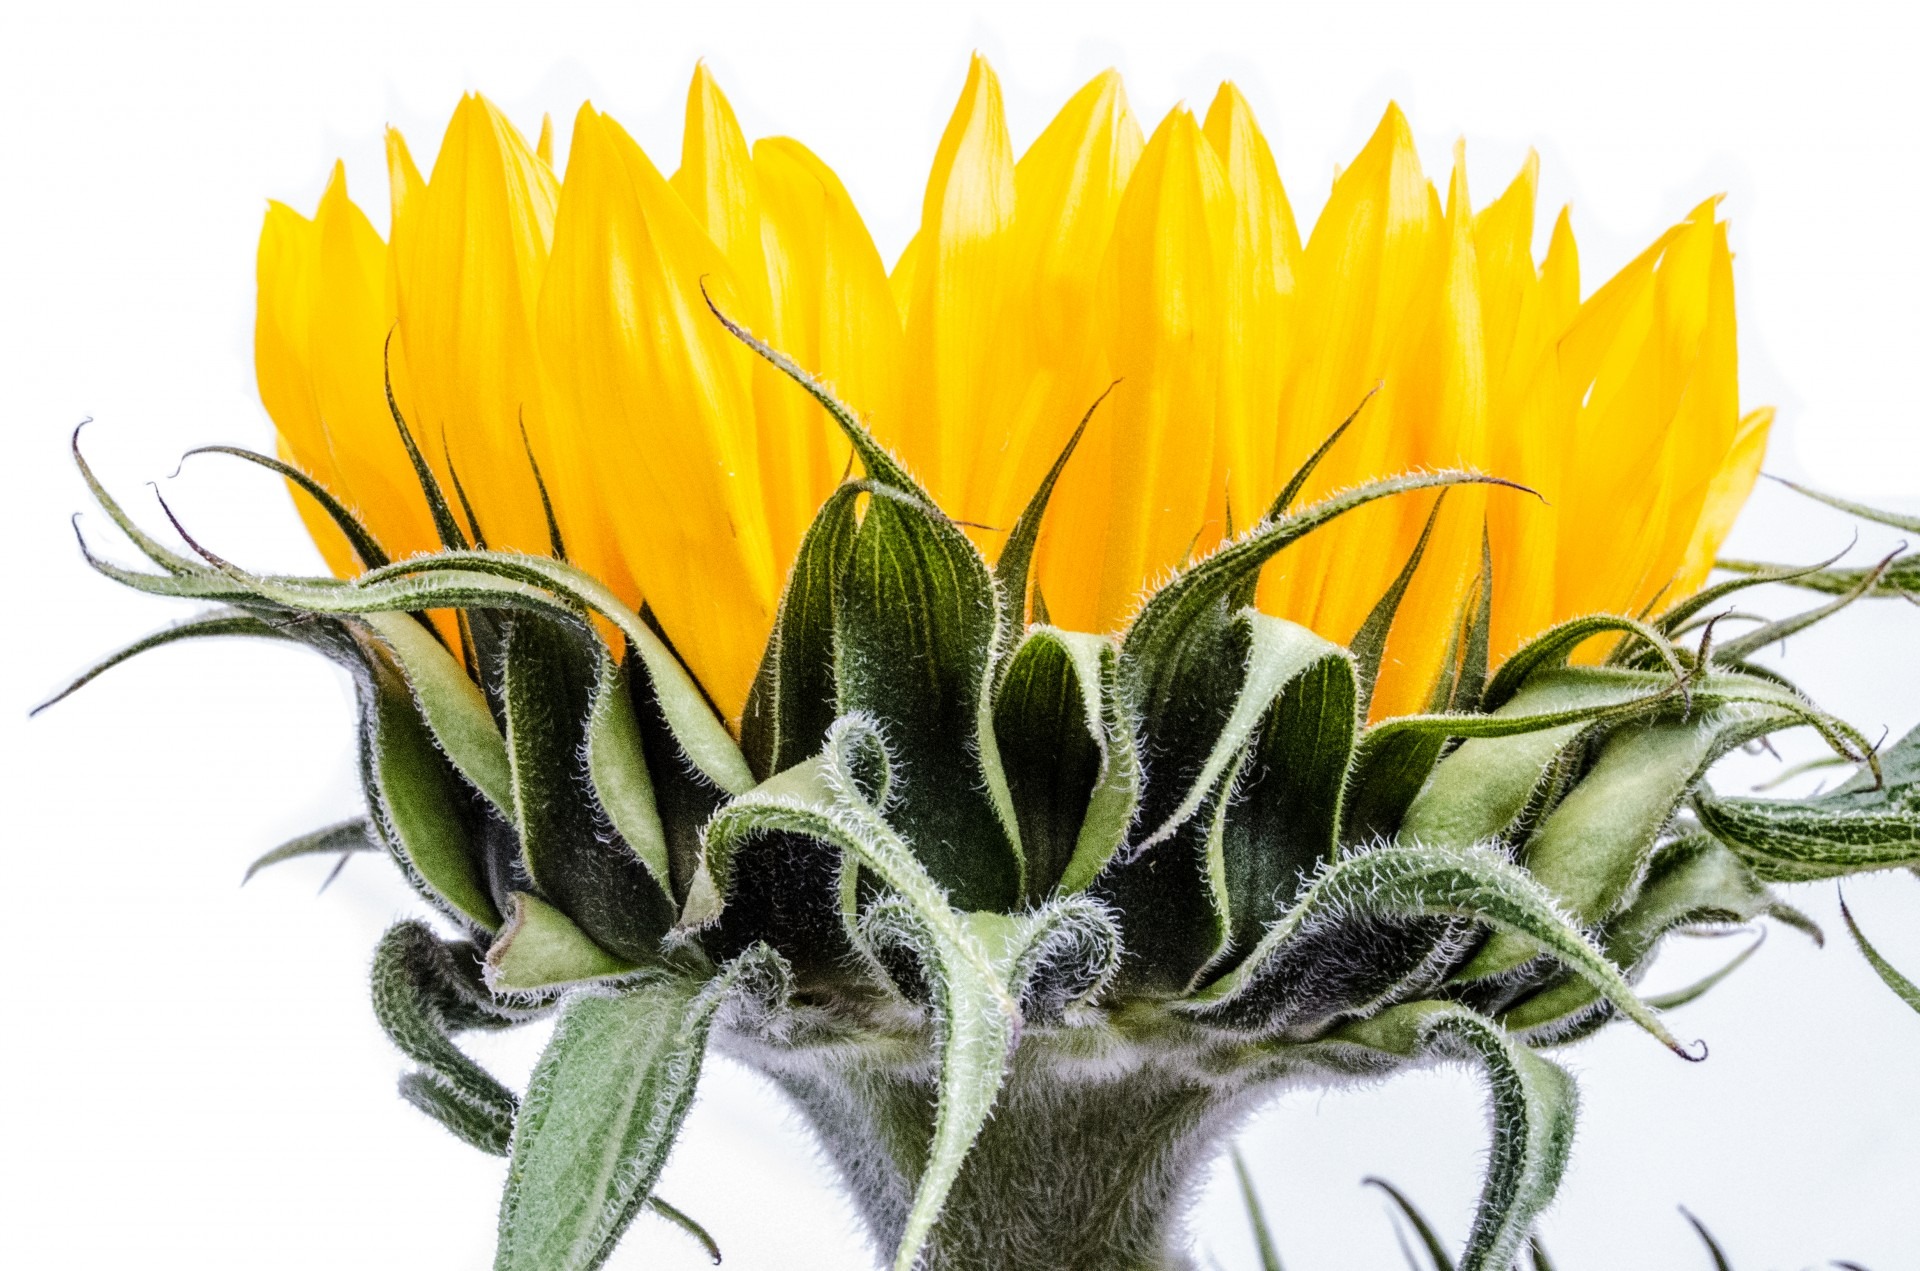
nature, blossom, plant, flower, bloom, isolated, floral, bouquet, decoration, pattern, produce, color, botany, yellow, flora, sunflower, colors, thistle, floristry, flowering plant, daisy family, land plant